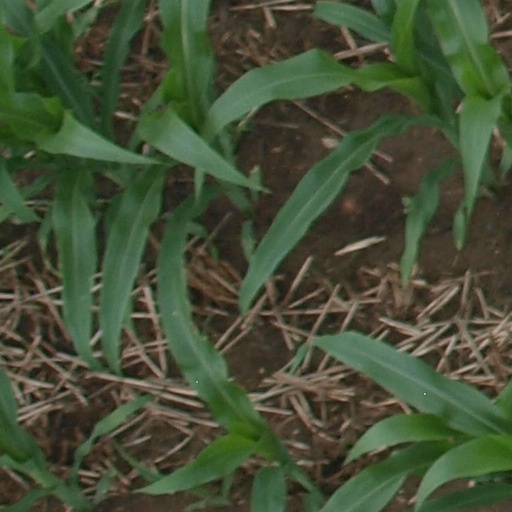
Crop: maize; corn